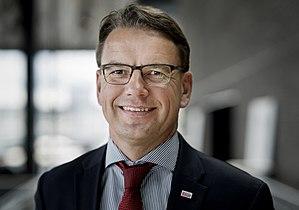
Christian Friis Bach, né le 29 avril 1966 à Rødovre, est un homme politique danois, membre de La Gauche radicale. Il a été ministre de la Coopération pour le développement entre le 2011 et 2013.